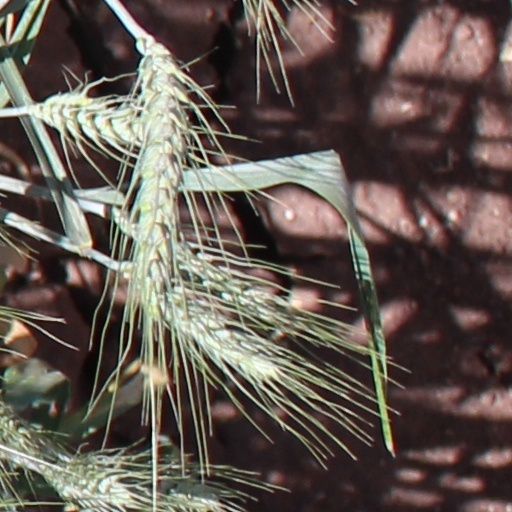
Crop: wheat